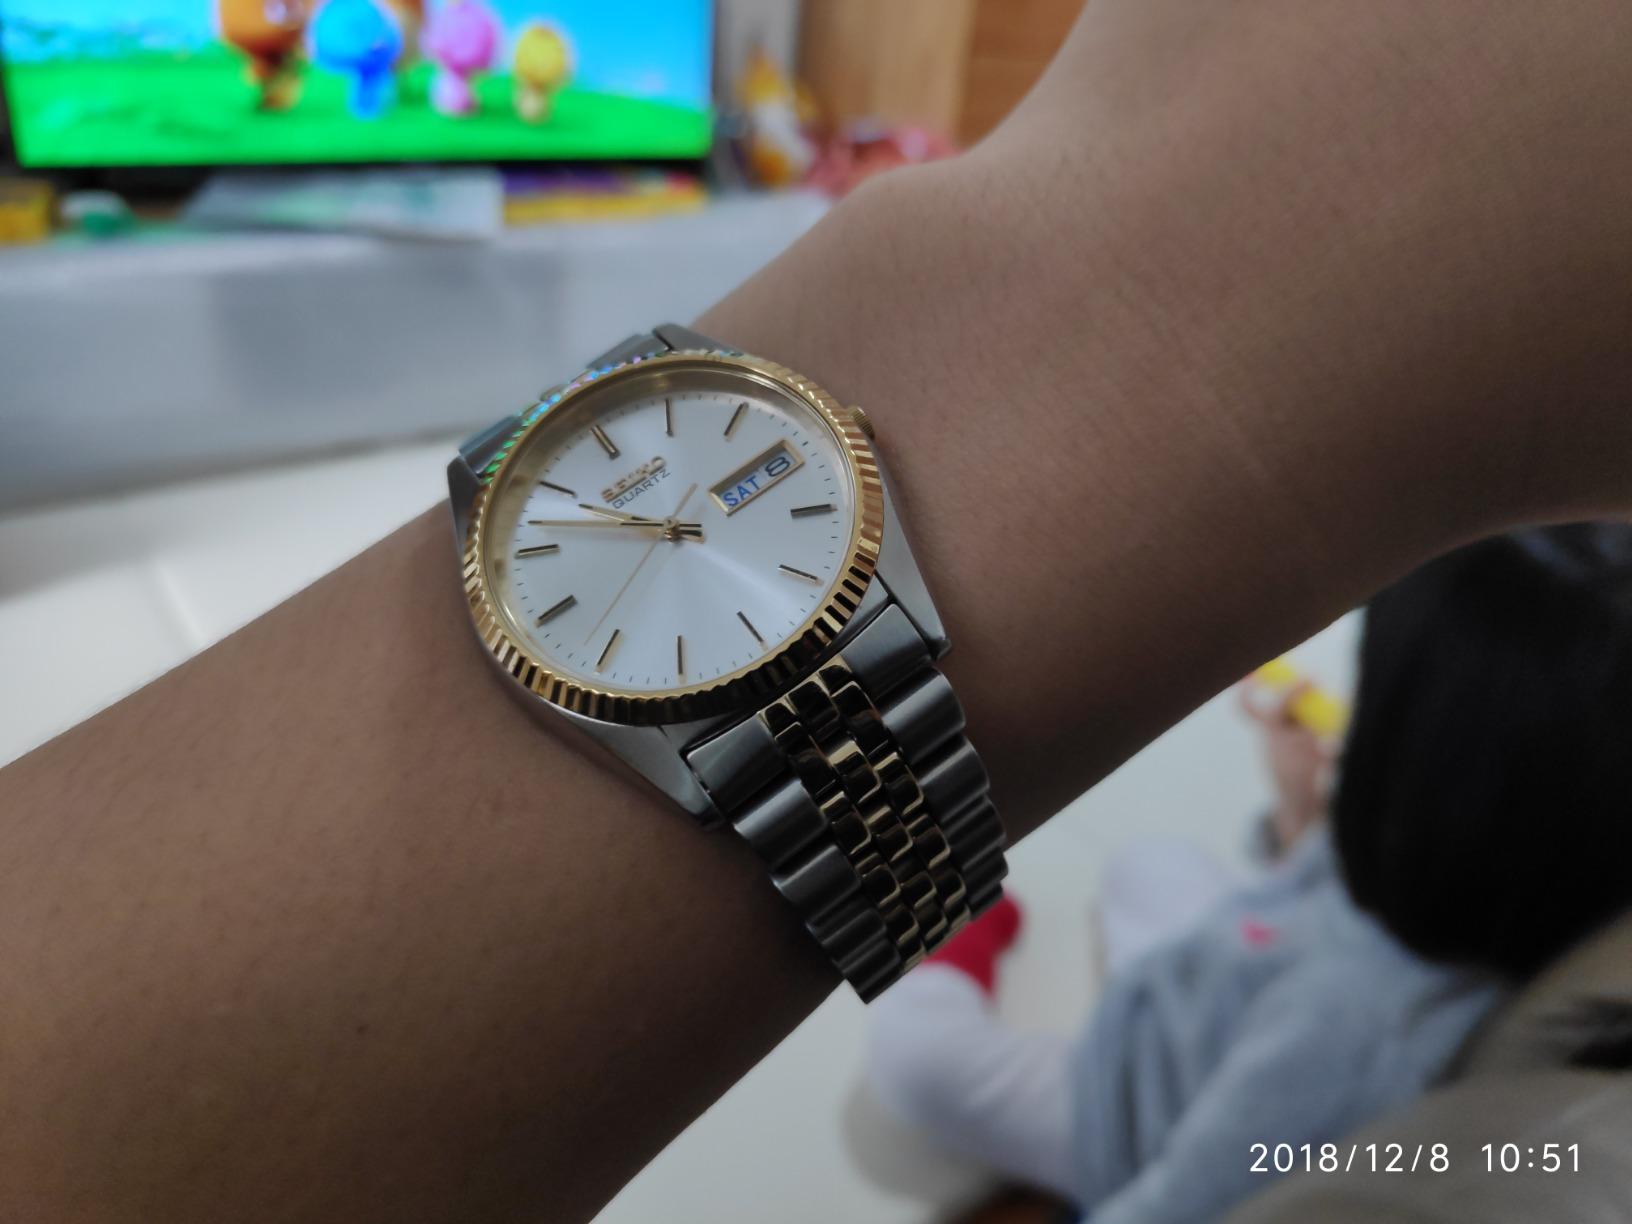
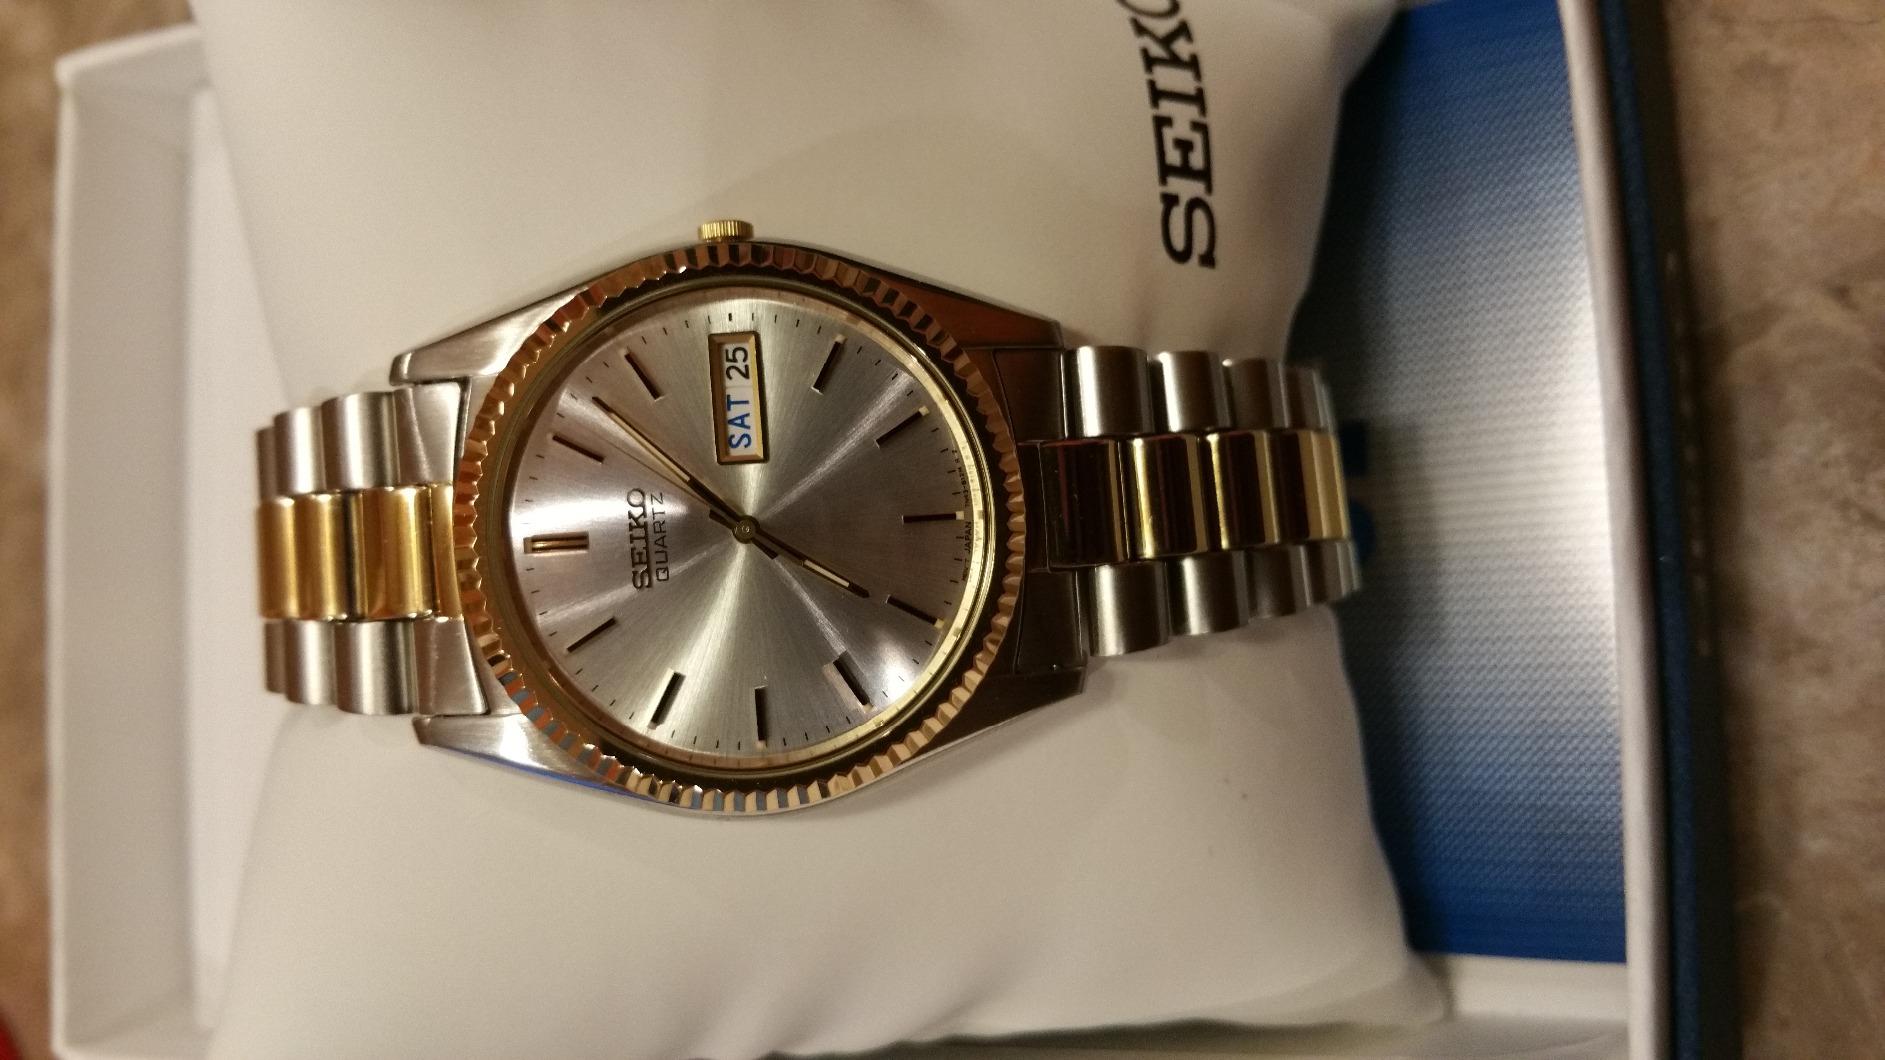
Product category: accessories_watch
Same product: yes